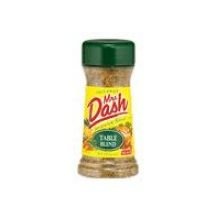
Item Name: Mrs Dash Table Blend Seasoning Packet, 0.02 Ounce -- 500 per case.
Product Description: Mrs Dash Table Blend Seasoning Packet, 0.02 Ounce -- 500 per case. A finely ground blend of 14 savory herbs and spices including onion and cracked black pepper. Just shake it on right at the table. Ingredients: Onion, spices (black pepper, chili pepper, parsley, celery seed, basil, bay, marjoram, oregano, savory, thyme, cayenne pepper, coriander, cumin, mustard, rosemary), garlic, orange peel, carrot, lemon juice powder, tomato, red bell pepper, citric acid, oil of lemon.
Value: 500.0
Unit: Count

Price: 66.31